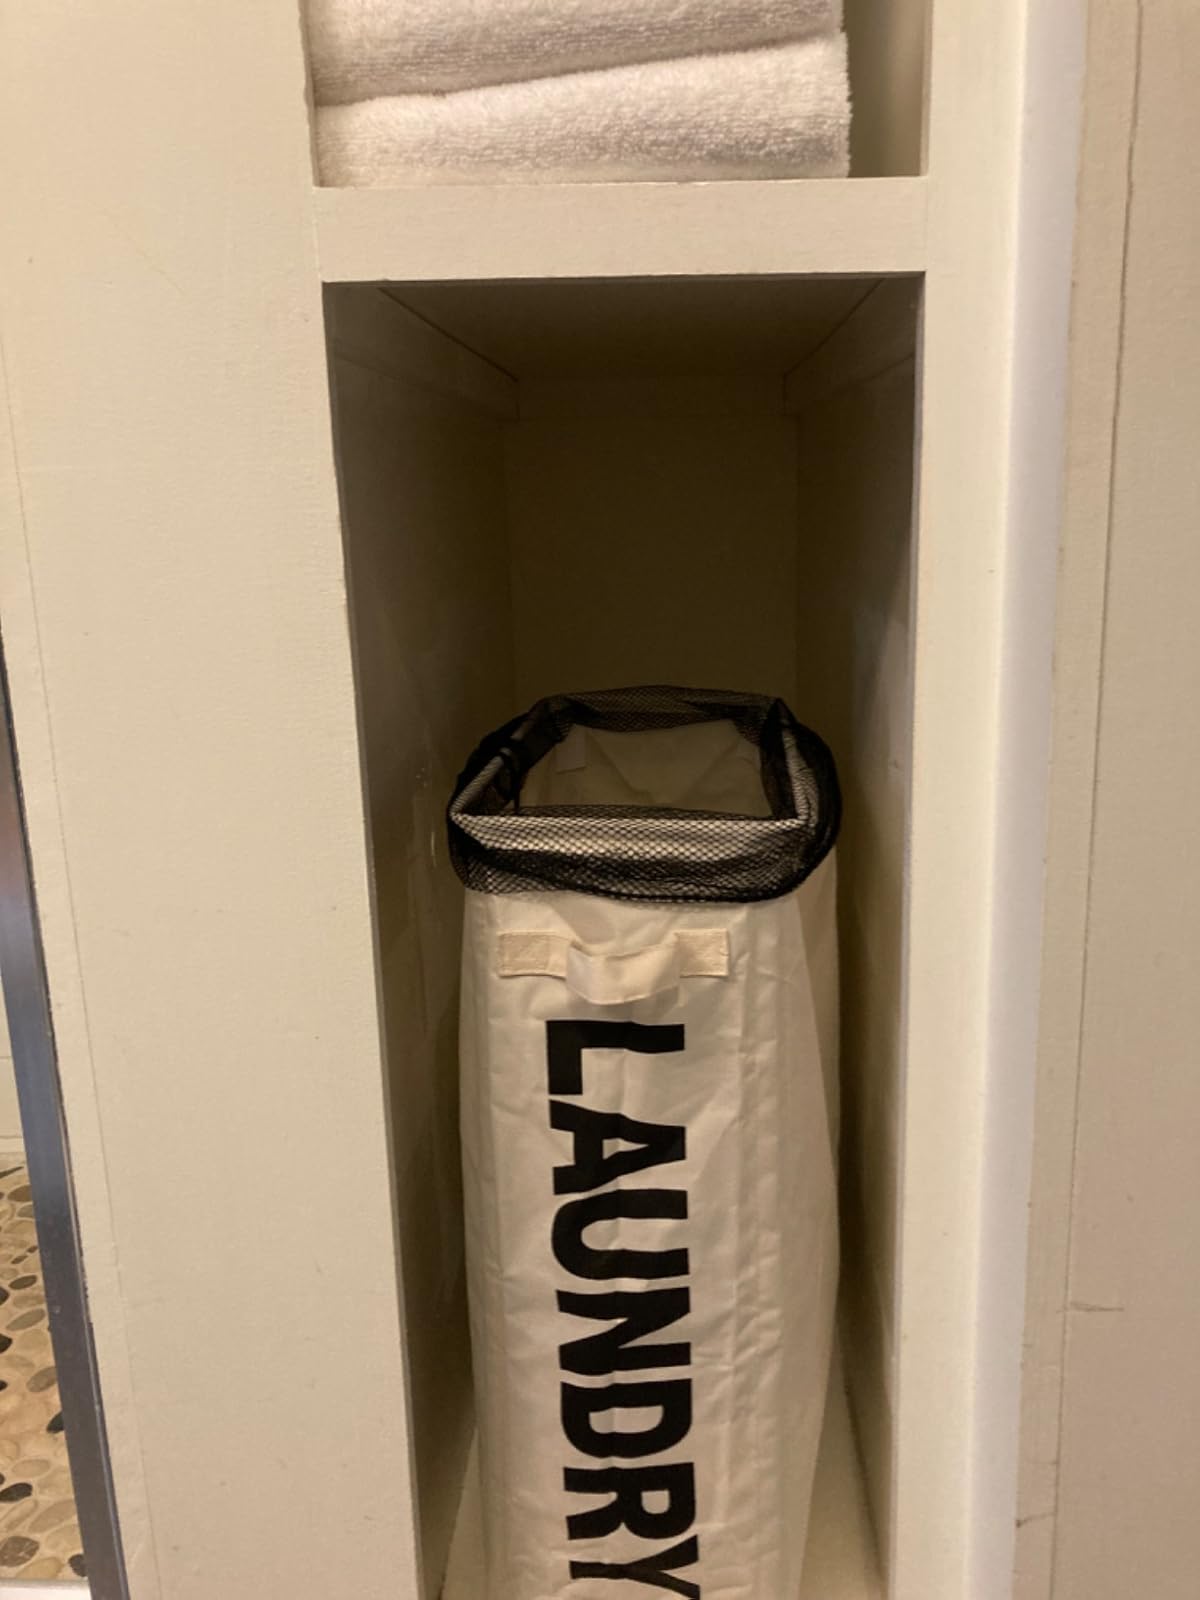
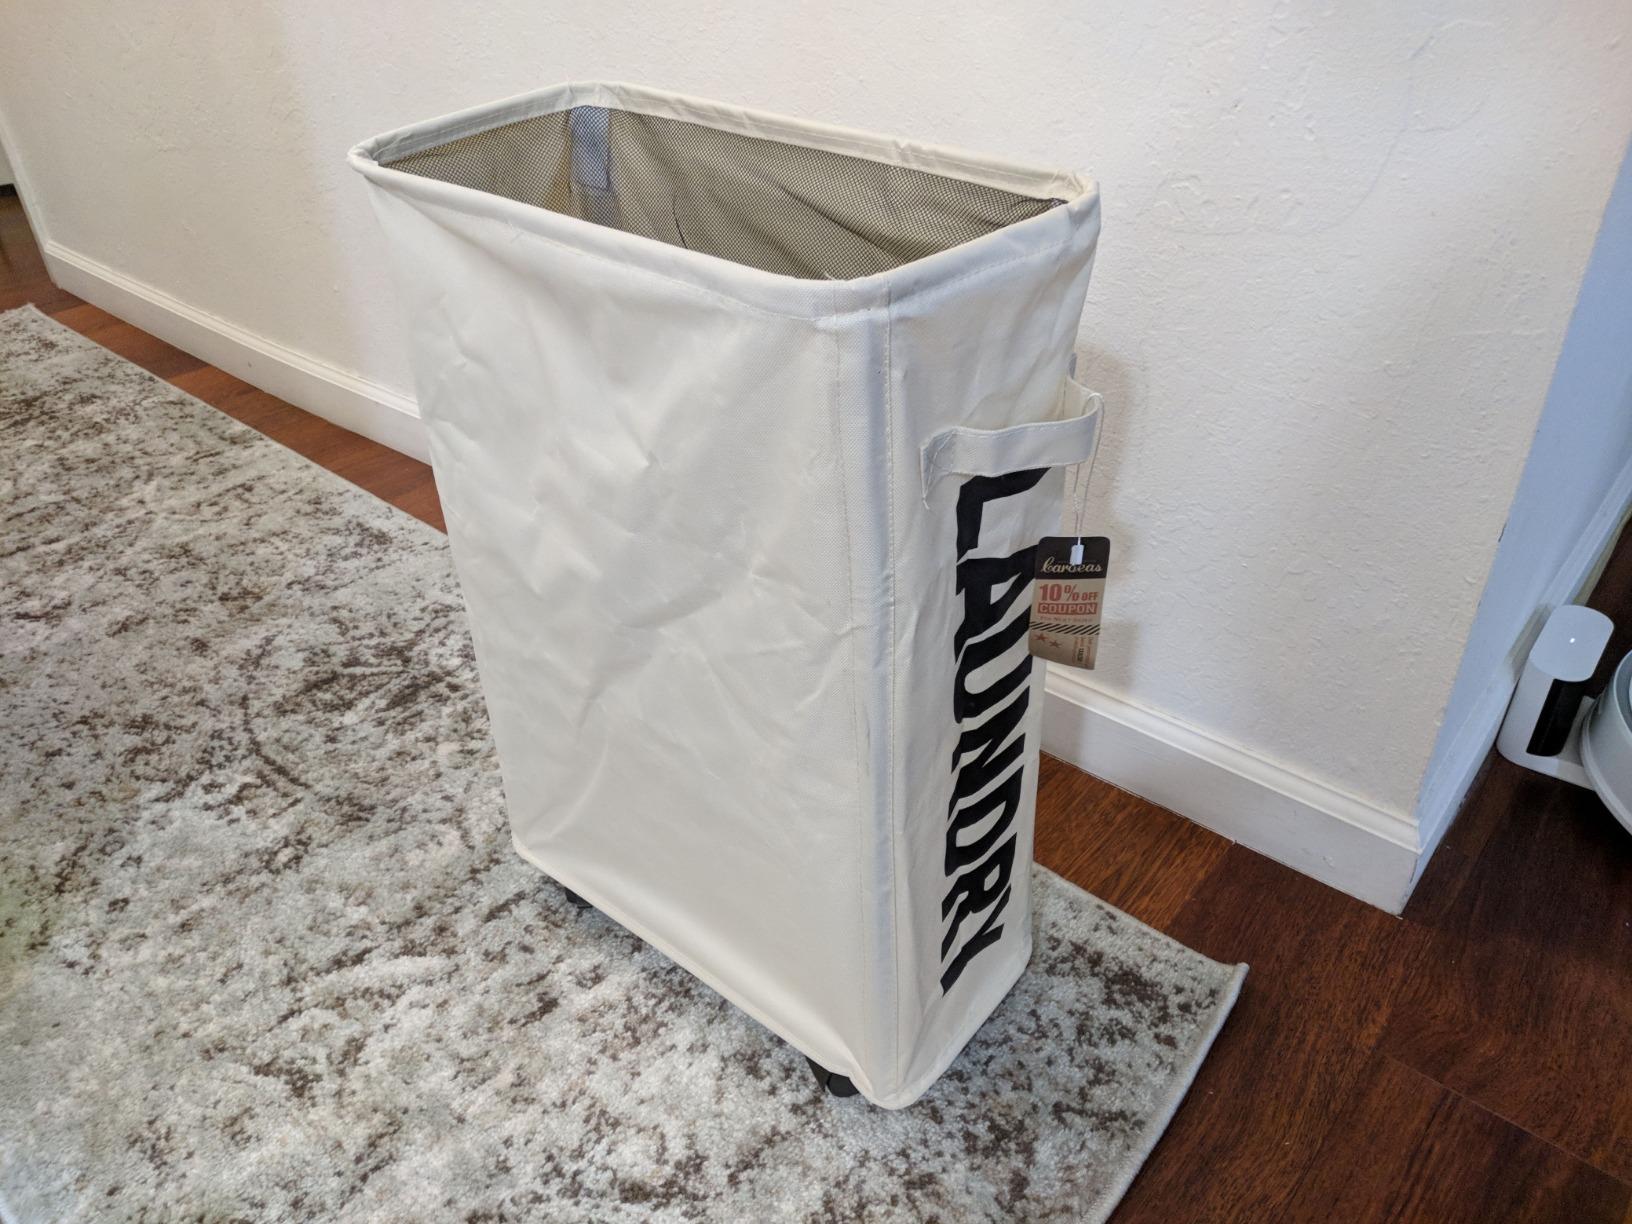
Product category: items_hamper
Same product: yes